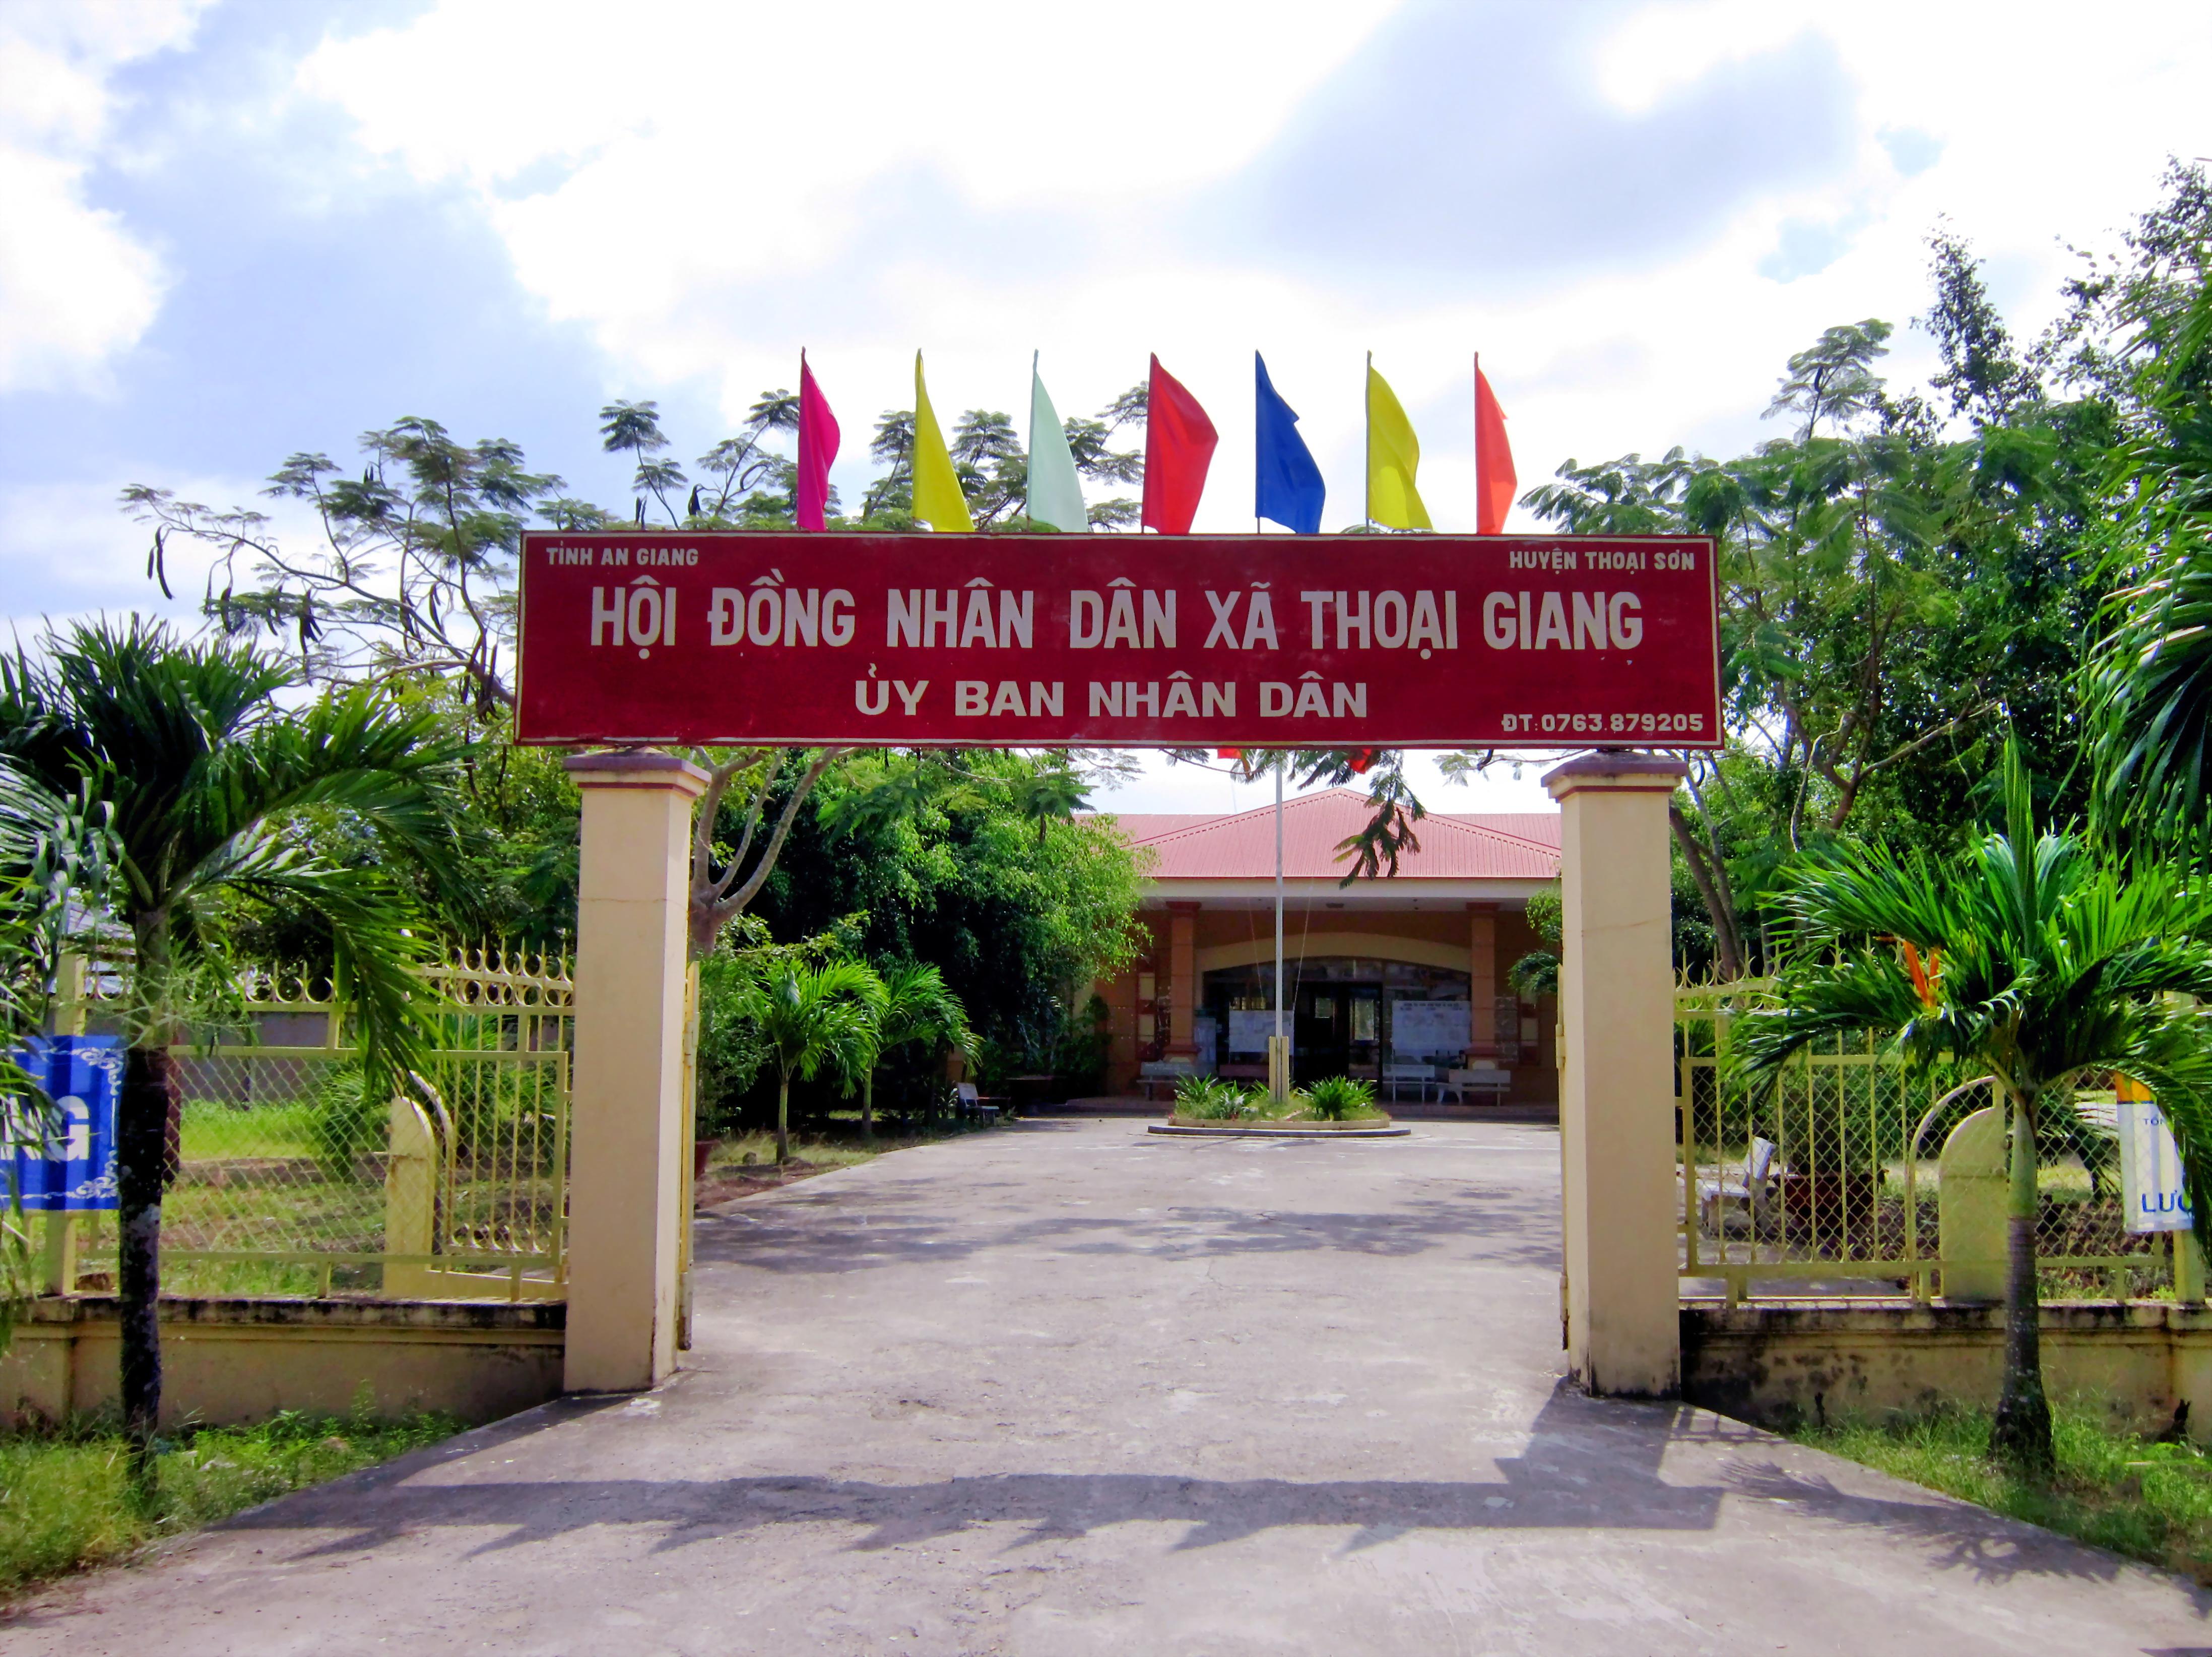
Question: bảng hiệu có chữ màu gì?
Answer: màu trắng